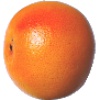
Label: pink_grapefruit